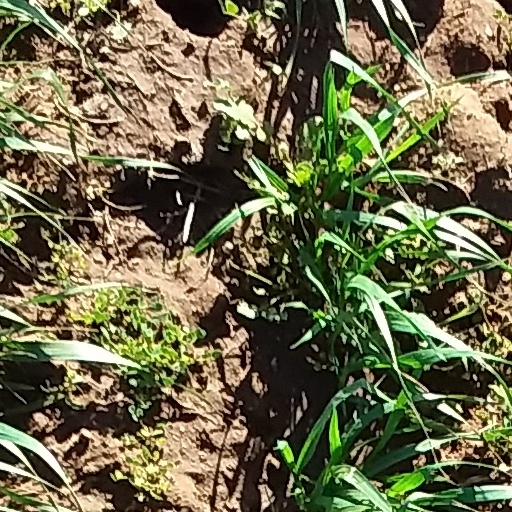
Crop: wheat